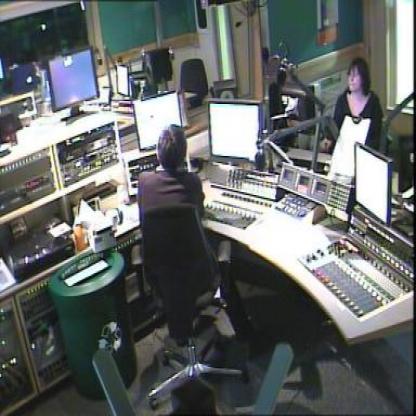
Scene: Indoor